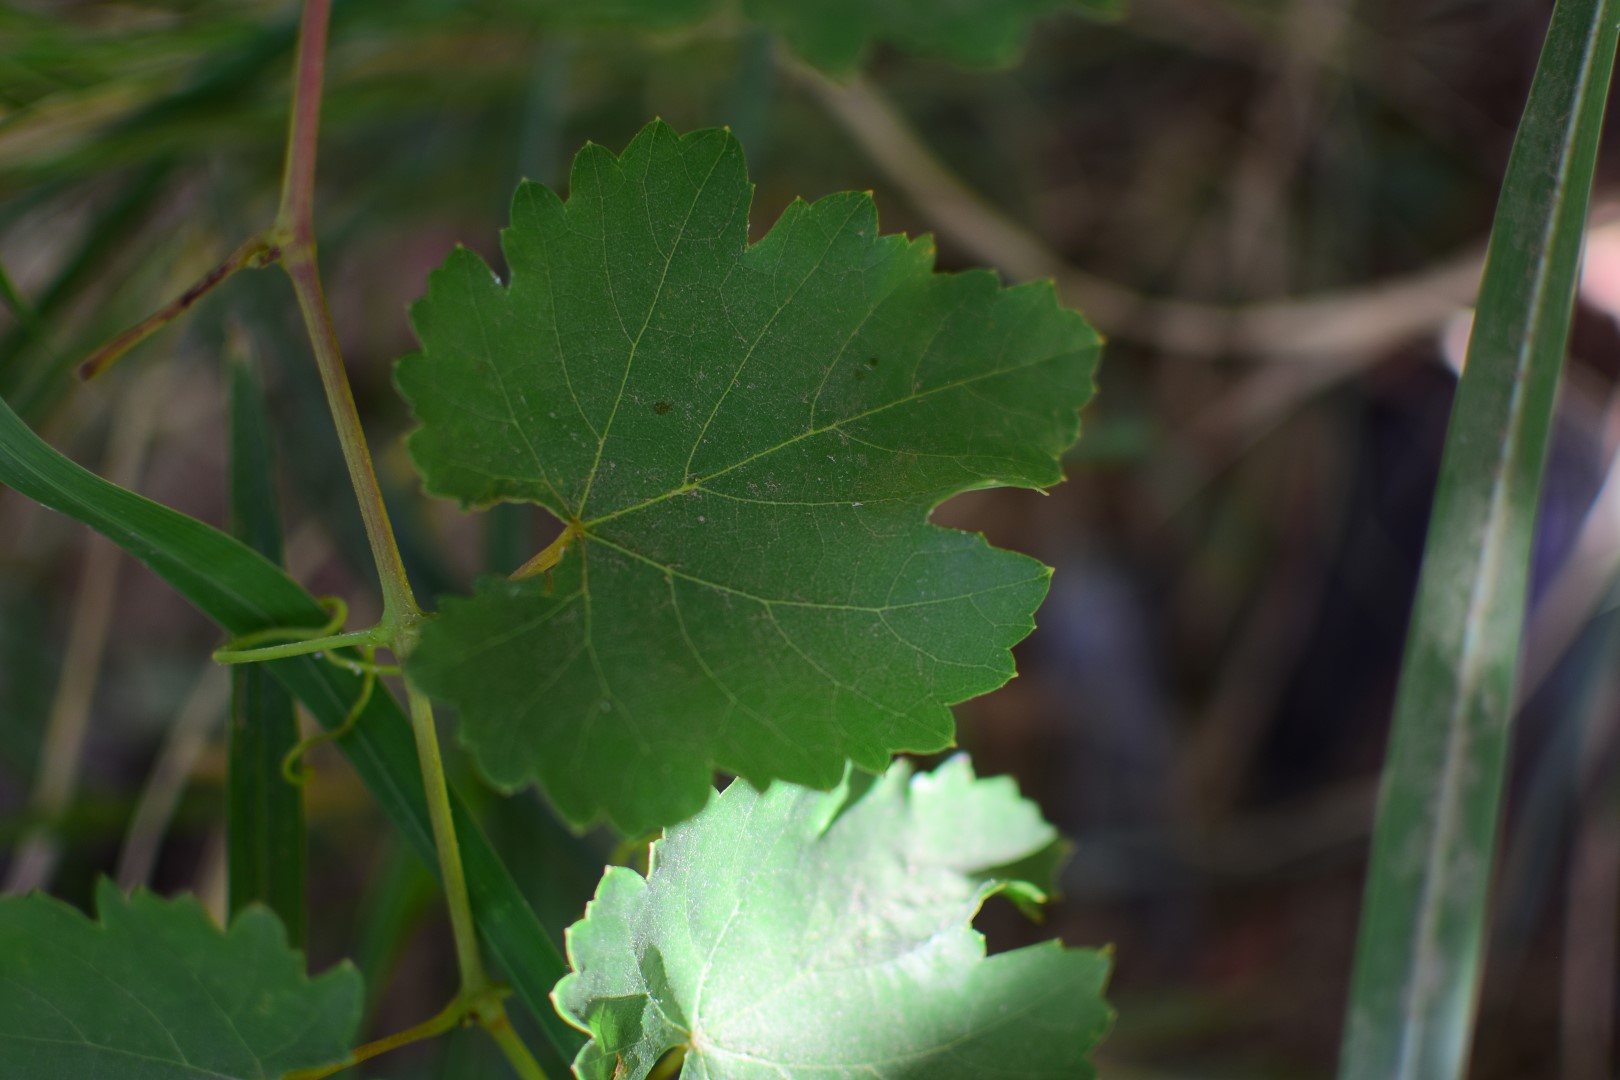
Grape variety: Frinsi